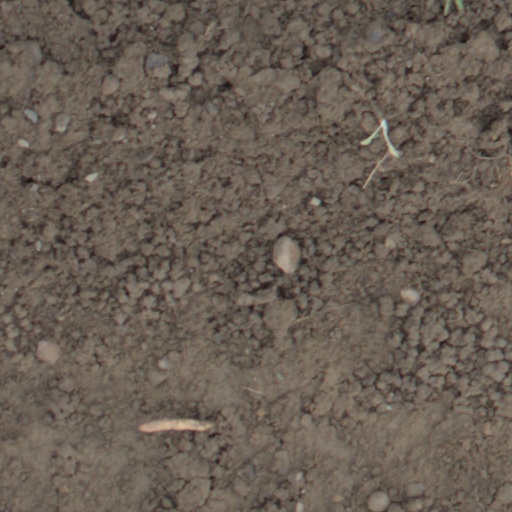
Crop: wheat